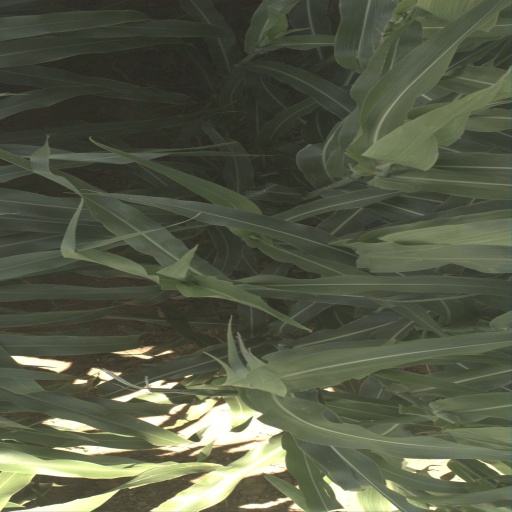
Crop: sorghum